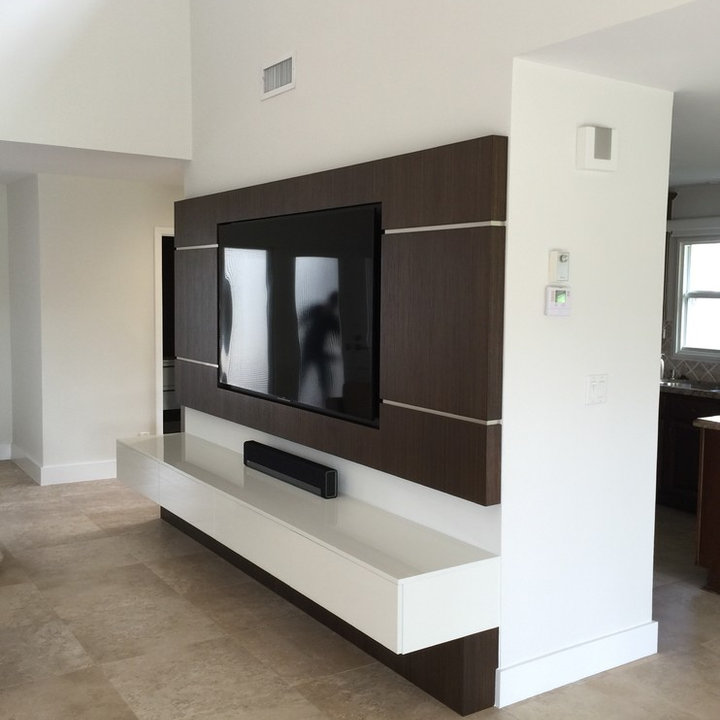
Style: Modern